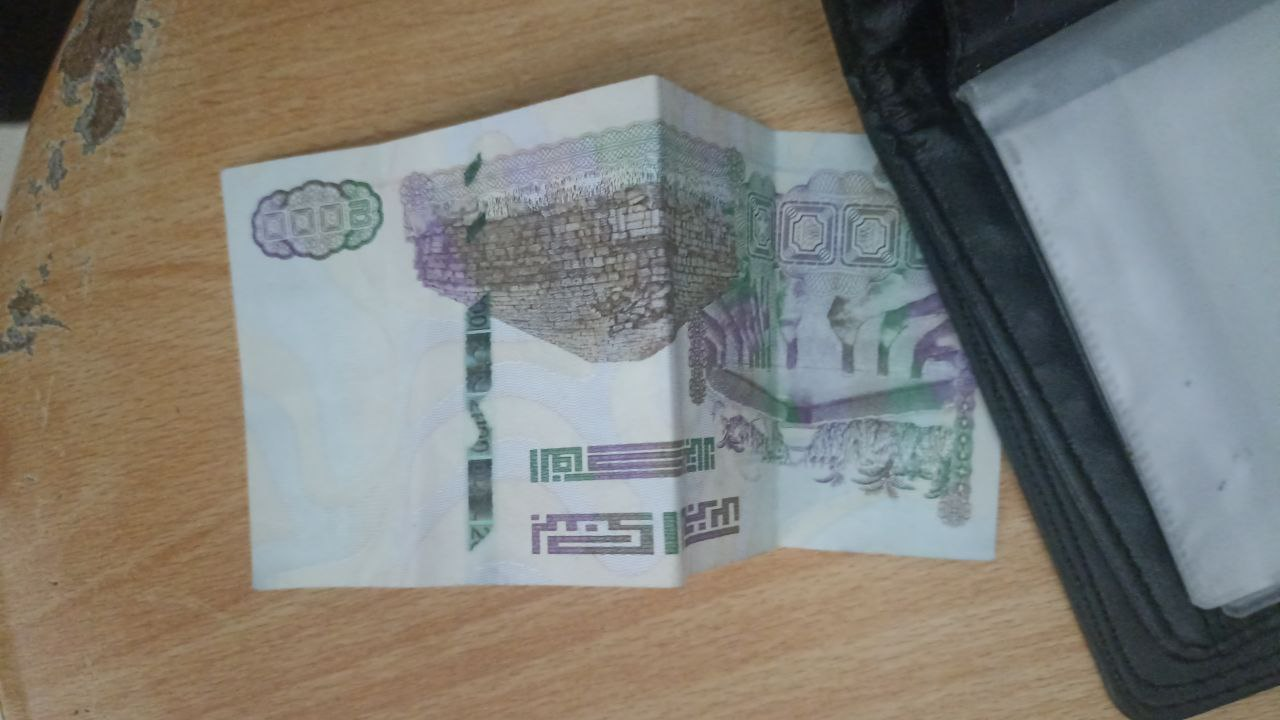
Denomination: 2000DZD